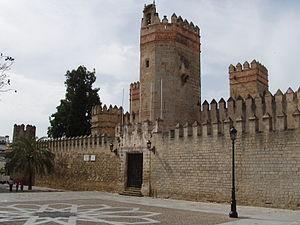
Cette liste non exhaustive répertorie les principaux châteaux en Espagne. Ils sont classés par communauté autonome.
El Puerto de Santa María est une ville d’Espagne, dans la province de Cadix, communauté autonome d’Andalousie.